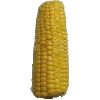
Label: corn